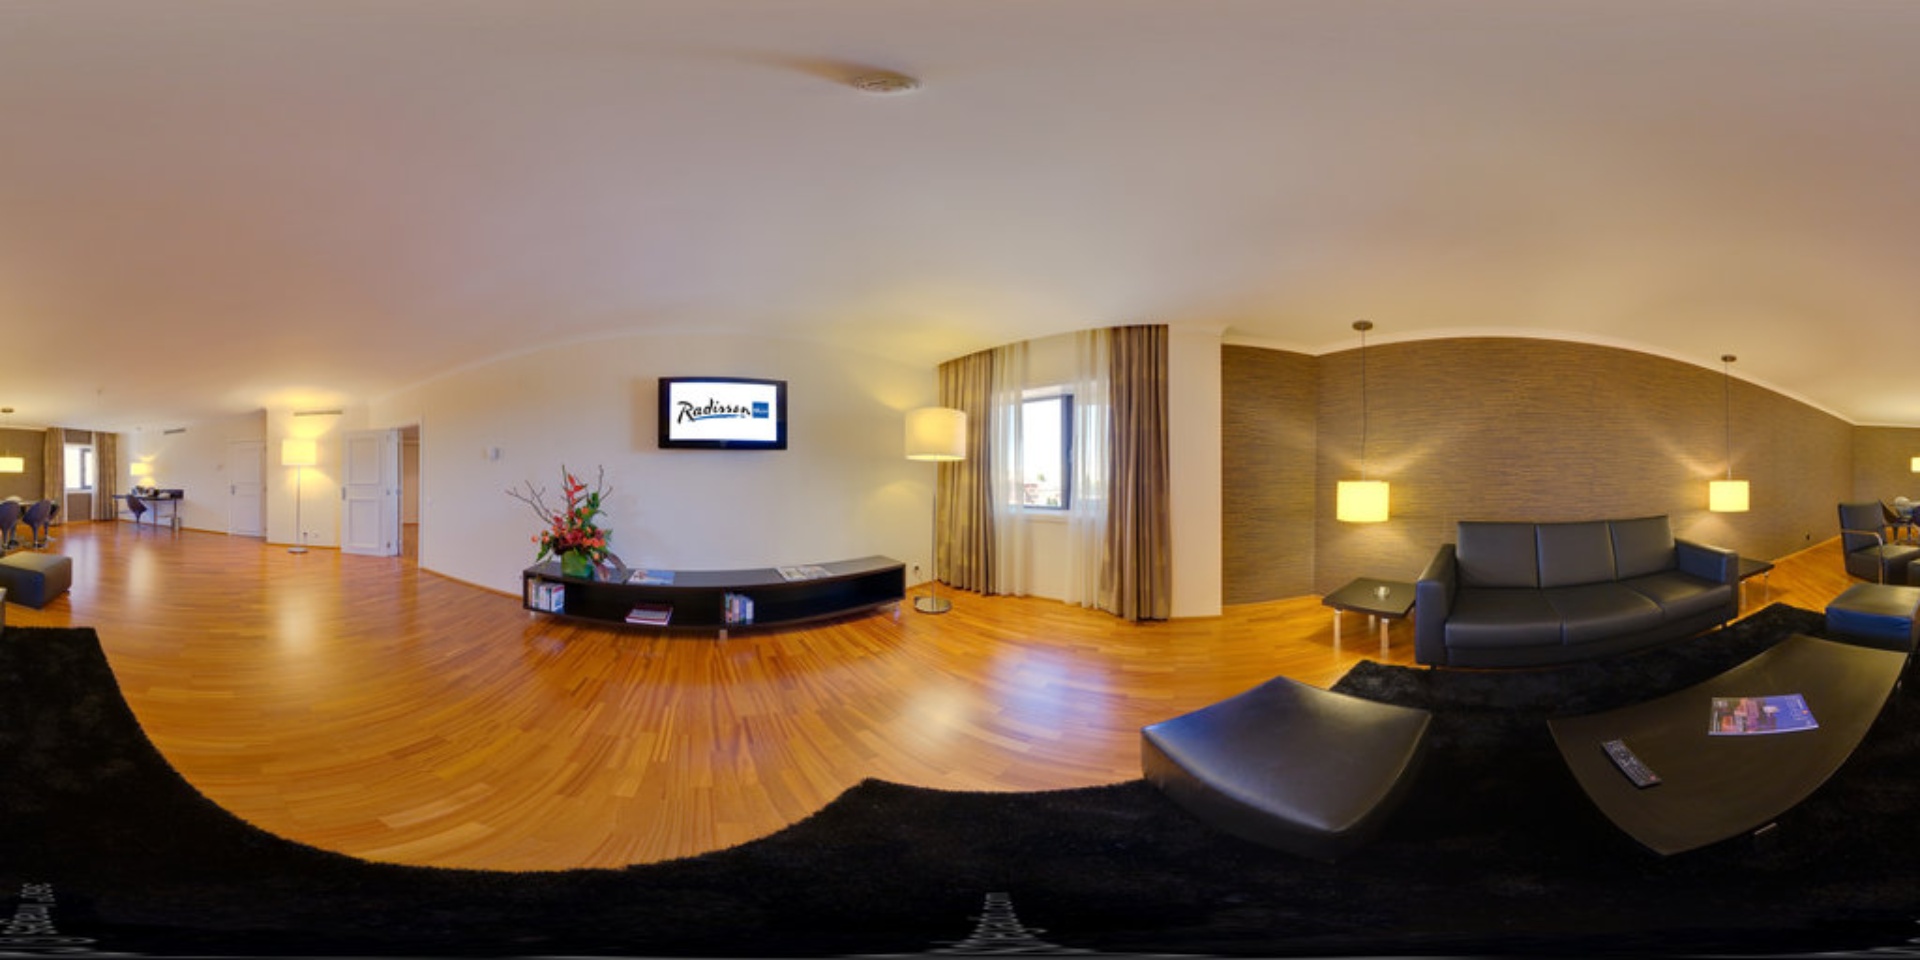
Referred object: the magazine on the coffee table

Referred object: the wall-mounted TV with Radisson logo